Prads-Haute-Bléone

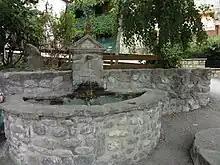
The fountain of the village

In 1843, the priest of the parish, Paul Charpenel, writes the annals of the parish of Prads, not published to date. One of the municipal measures from this period is the construction of a public fountain in the village, under the Second Republic, in 1850.